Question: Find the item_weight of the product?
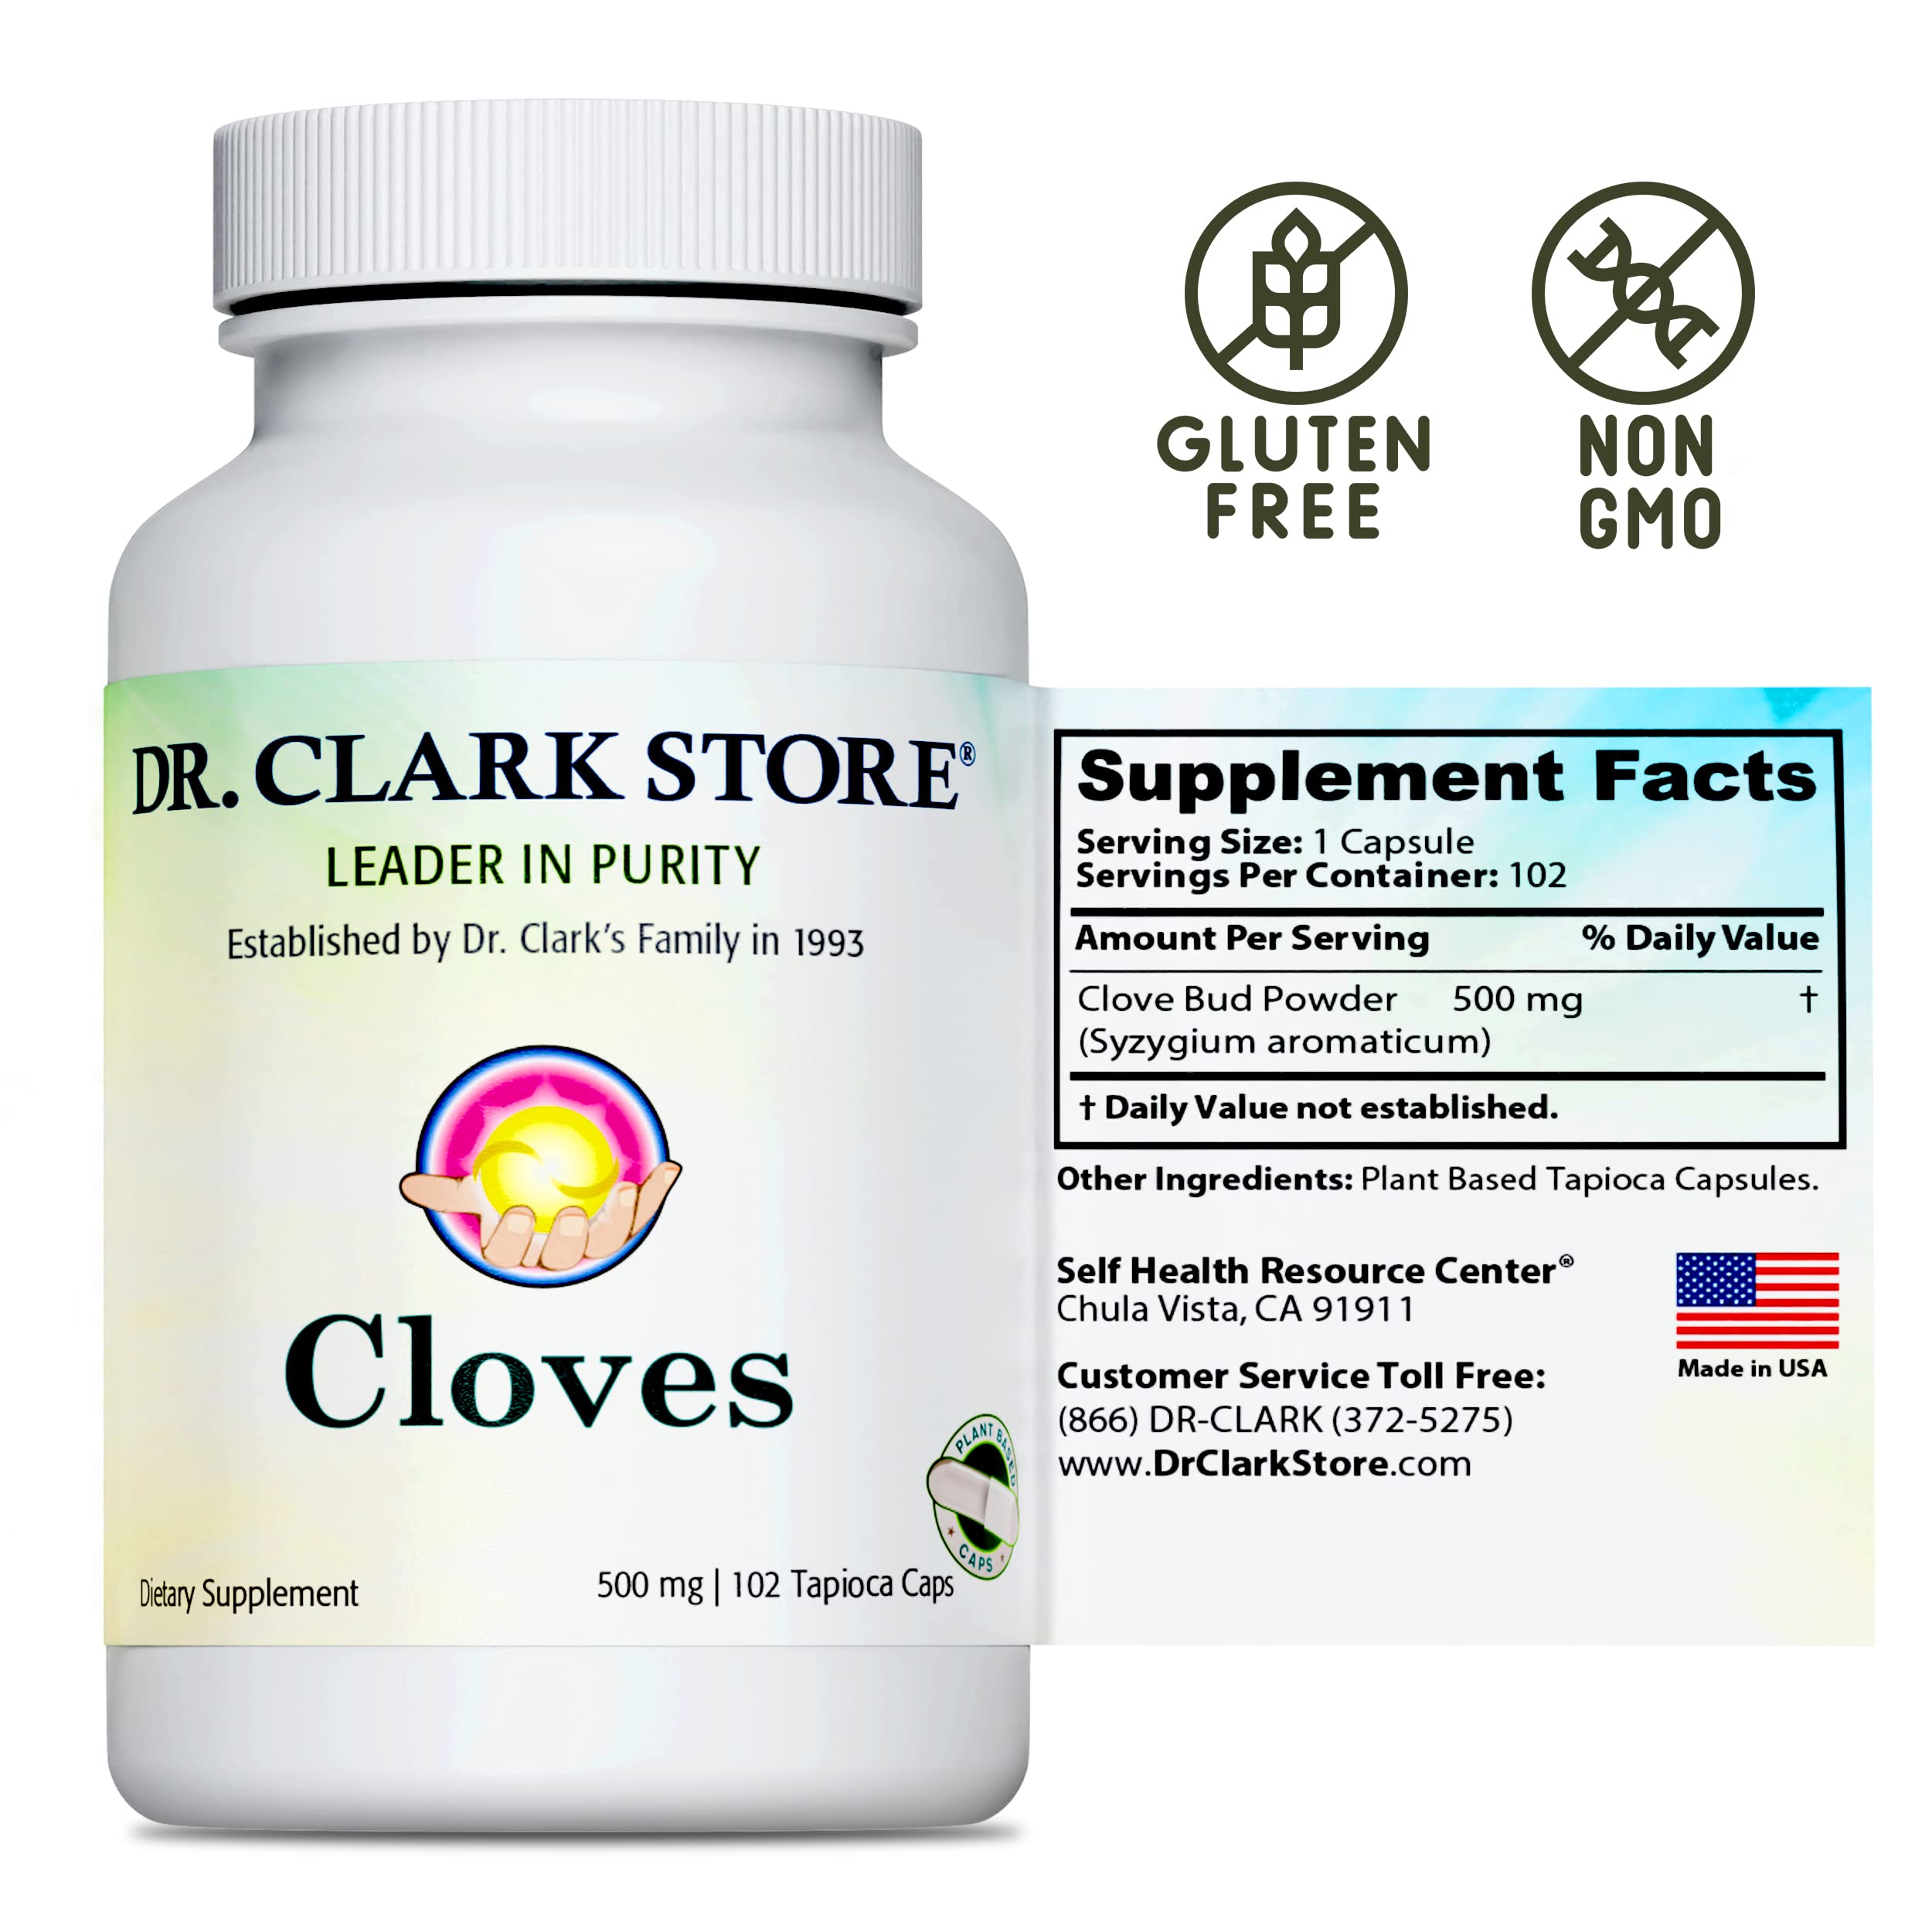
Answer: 500.0 milligram